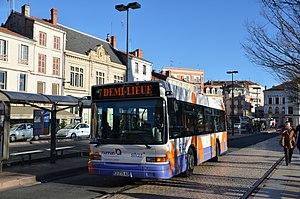
Heuliez GX 117 n°21 sur la ligne 7 du réseau STAR de Roanne, à la gare routière d'Hôtel de Ville.
Le Service des transports de l'agglomération roannaise, ou STAR, est un réseau de transport en commun urbain français centré sur la ville de Roanne, dans le département de la Loire. L'autorité organisatrice de transport urbain de ce réseau est Roannais Agglomération. Son exploitation est déléguée à la société Transdev Roanne filiale de Transdev.